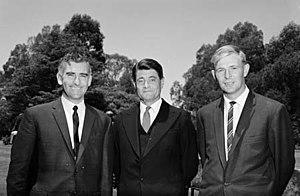
Billy Mackie Snedden, né le 31 décembre 1926 à West Perth et mort le 27 juin 1987 à Sydney, est un homme politique australien qui dirige le Parti libéral de 1972 à 1975. Il est également ministre du Cabinet de 1964 à 1972 et président de la Chambre des représentants de 1976 à 1983.